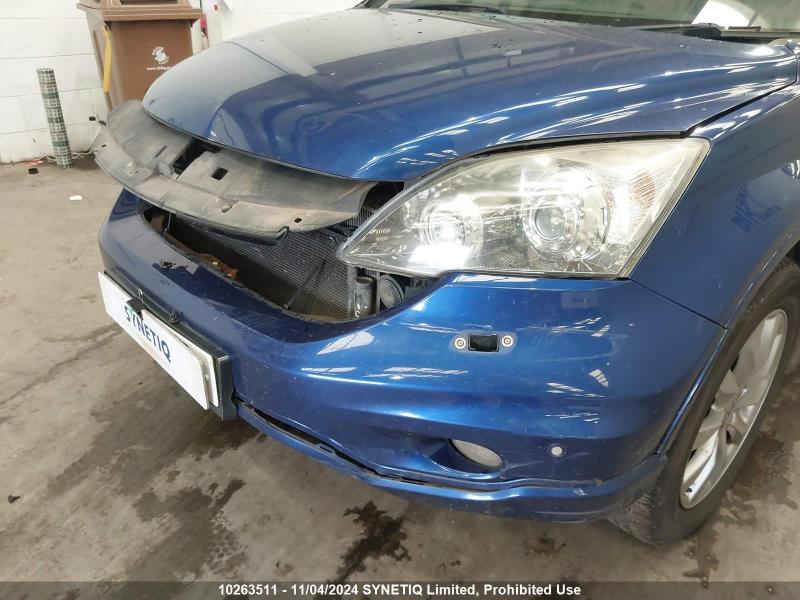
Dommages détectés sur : pare-choc avant, feu avant droit, capot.
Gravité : majeur